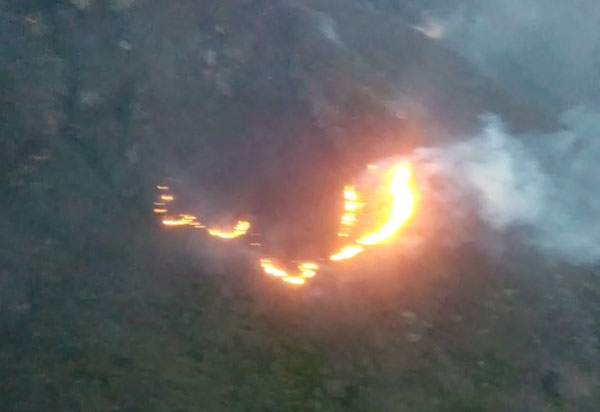
Fire: yes
Smoke: yes